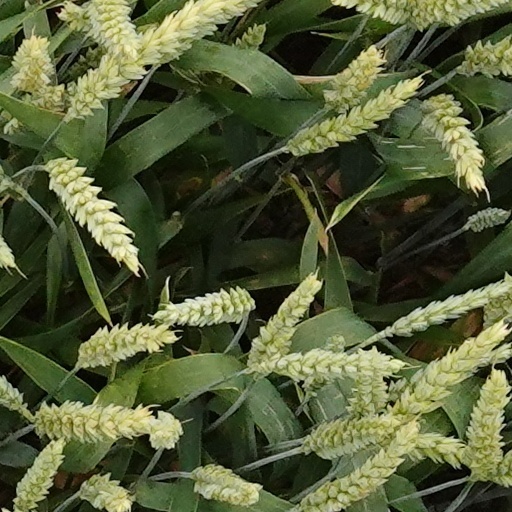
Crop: wheat